Nile Delta

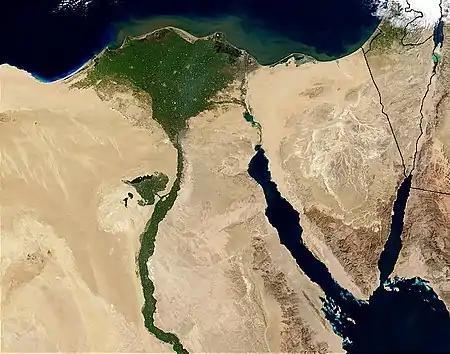
Nile River and Delta

The Suez Canal is east of the delta and enters the coastal Lake Manzala in the north-east of the delta. To the north-west are three other coastal lakes or lagoons: Lake Burullus, Lake Idku and Lake Mariout.